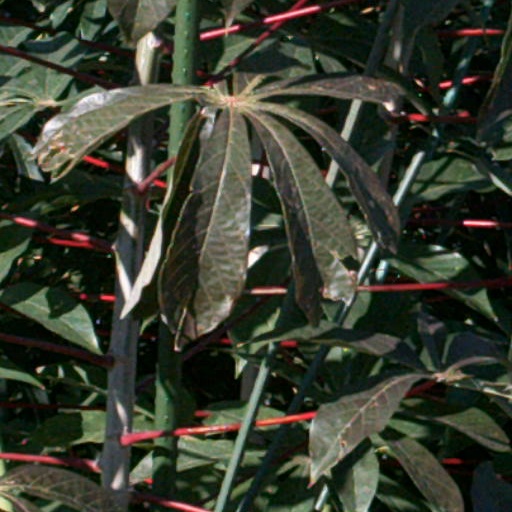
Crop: cassava